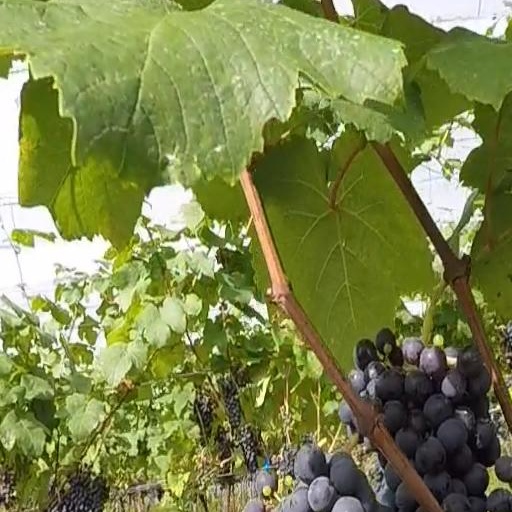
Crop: grape